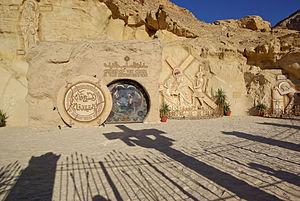
Le Moyen-Orient est une expression d'origine occidentale qui désigne, pour les occidentaux, une région comprise entre la rive orientale de la mer Méditerranée et la ligne tracée par la frontière entre l'Iran d'une part et le Pakistan d'autre part. Le Moyen-Orient est l'Asie de l'Ouest et l'Égypte. Proche-Orient et Moyen-Orient ne désignent pas deux espaces géographiques clairement séparés, comme si, en allant vers l'est, on voyait se succéder le Proche-Orient et le Moyen-Orient avant d'atteindre l'Extrême-Orient. Ces termes désignent un même espace défini, au tournant des XIXᵉ et XXᵉ siècles, par le Foreign Office britannique comme le Middle East, et par le Quai d'Orsay français comme le Proche-Orient.